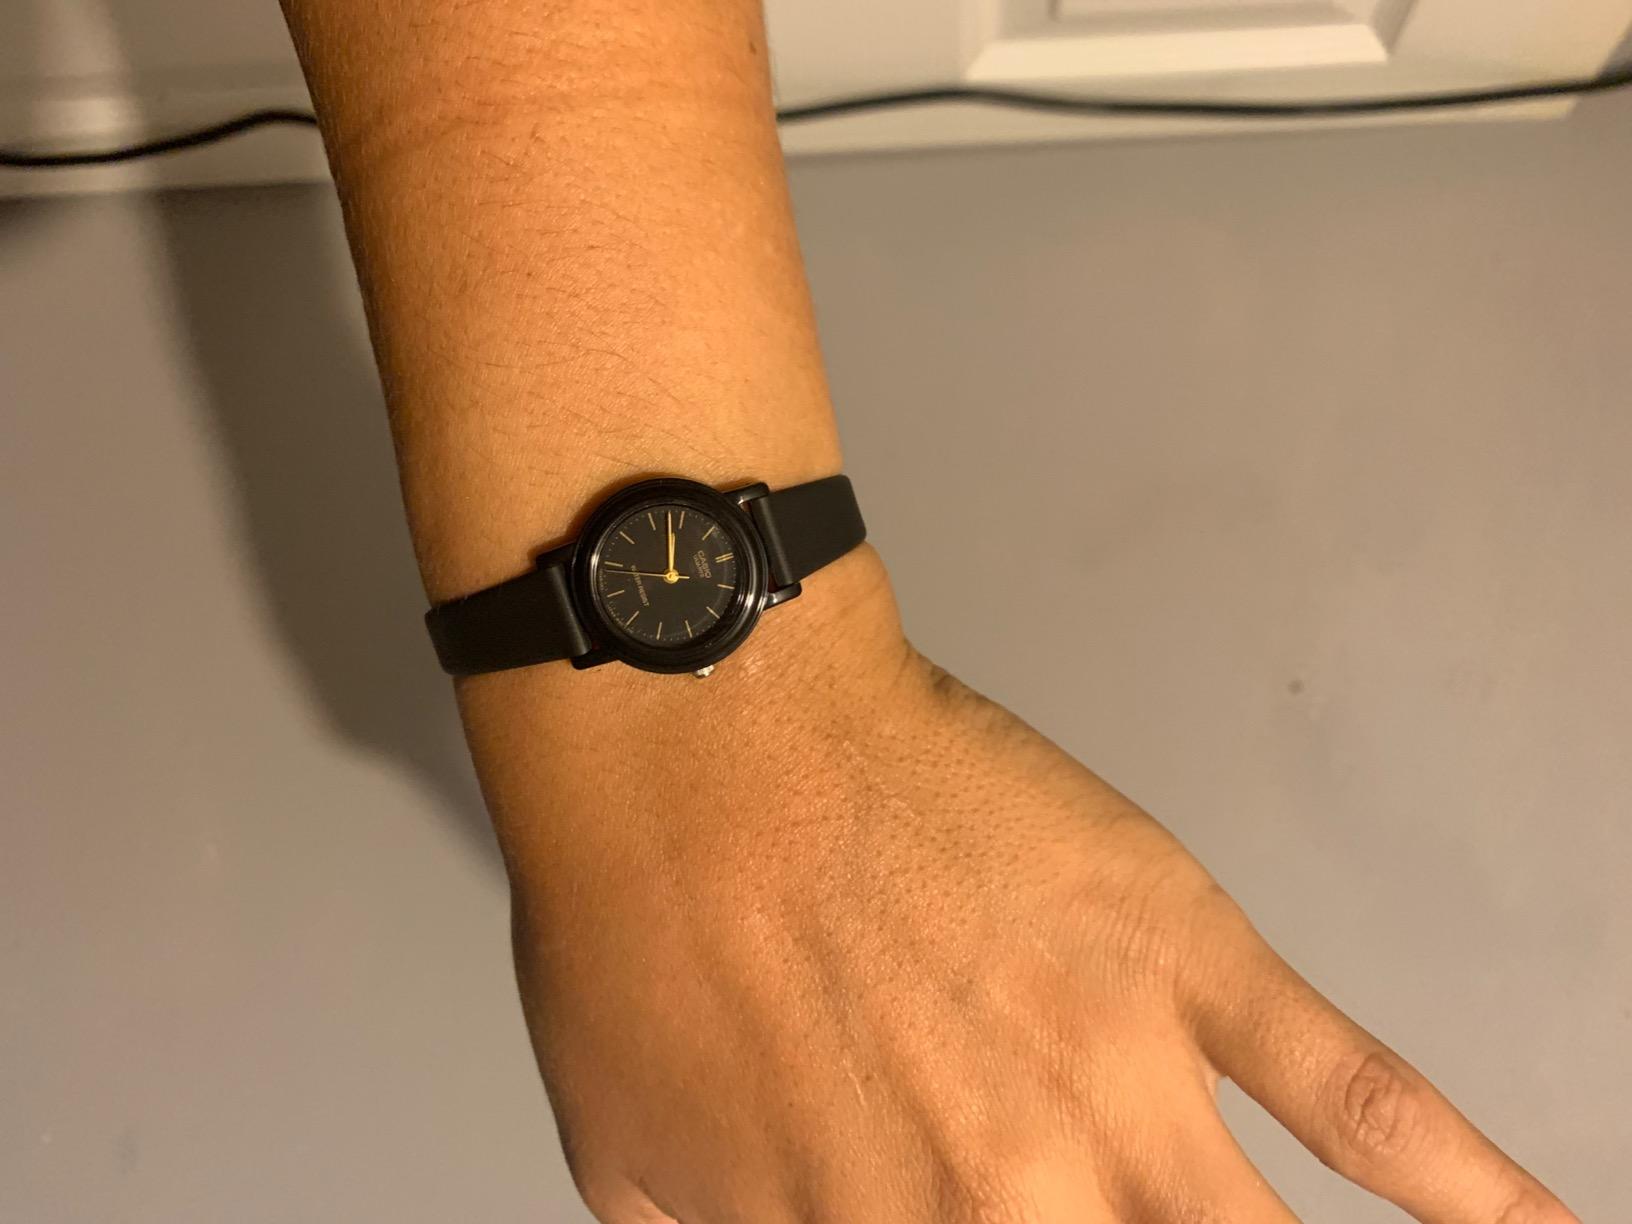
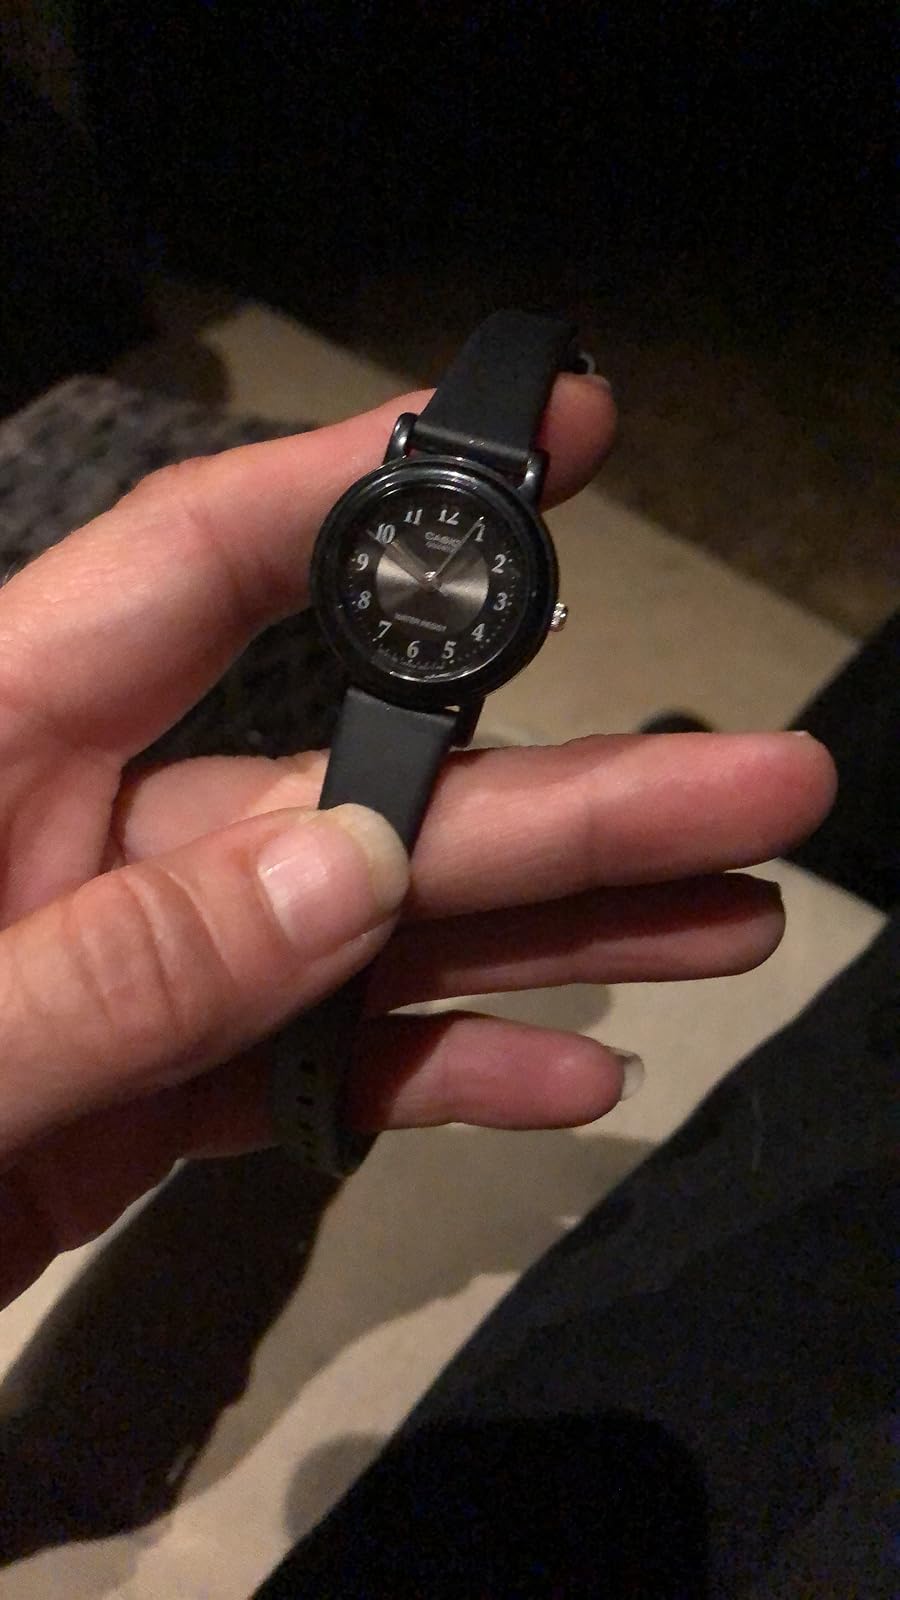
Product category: accessories_watch
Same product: no